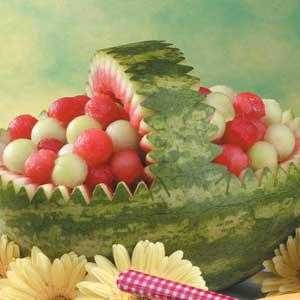
Label: Watermelon